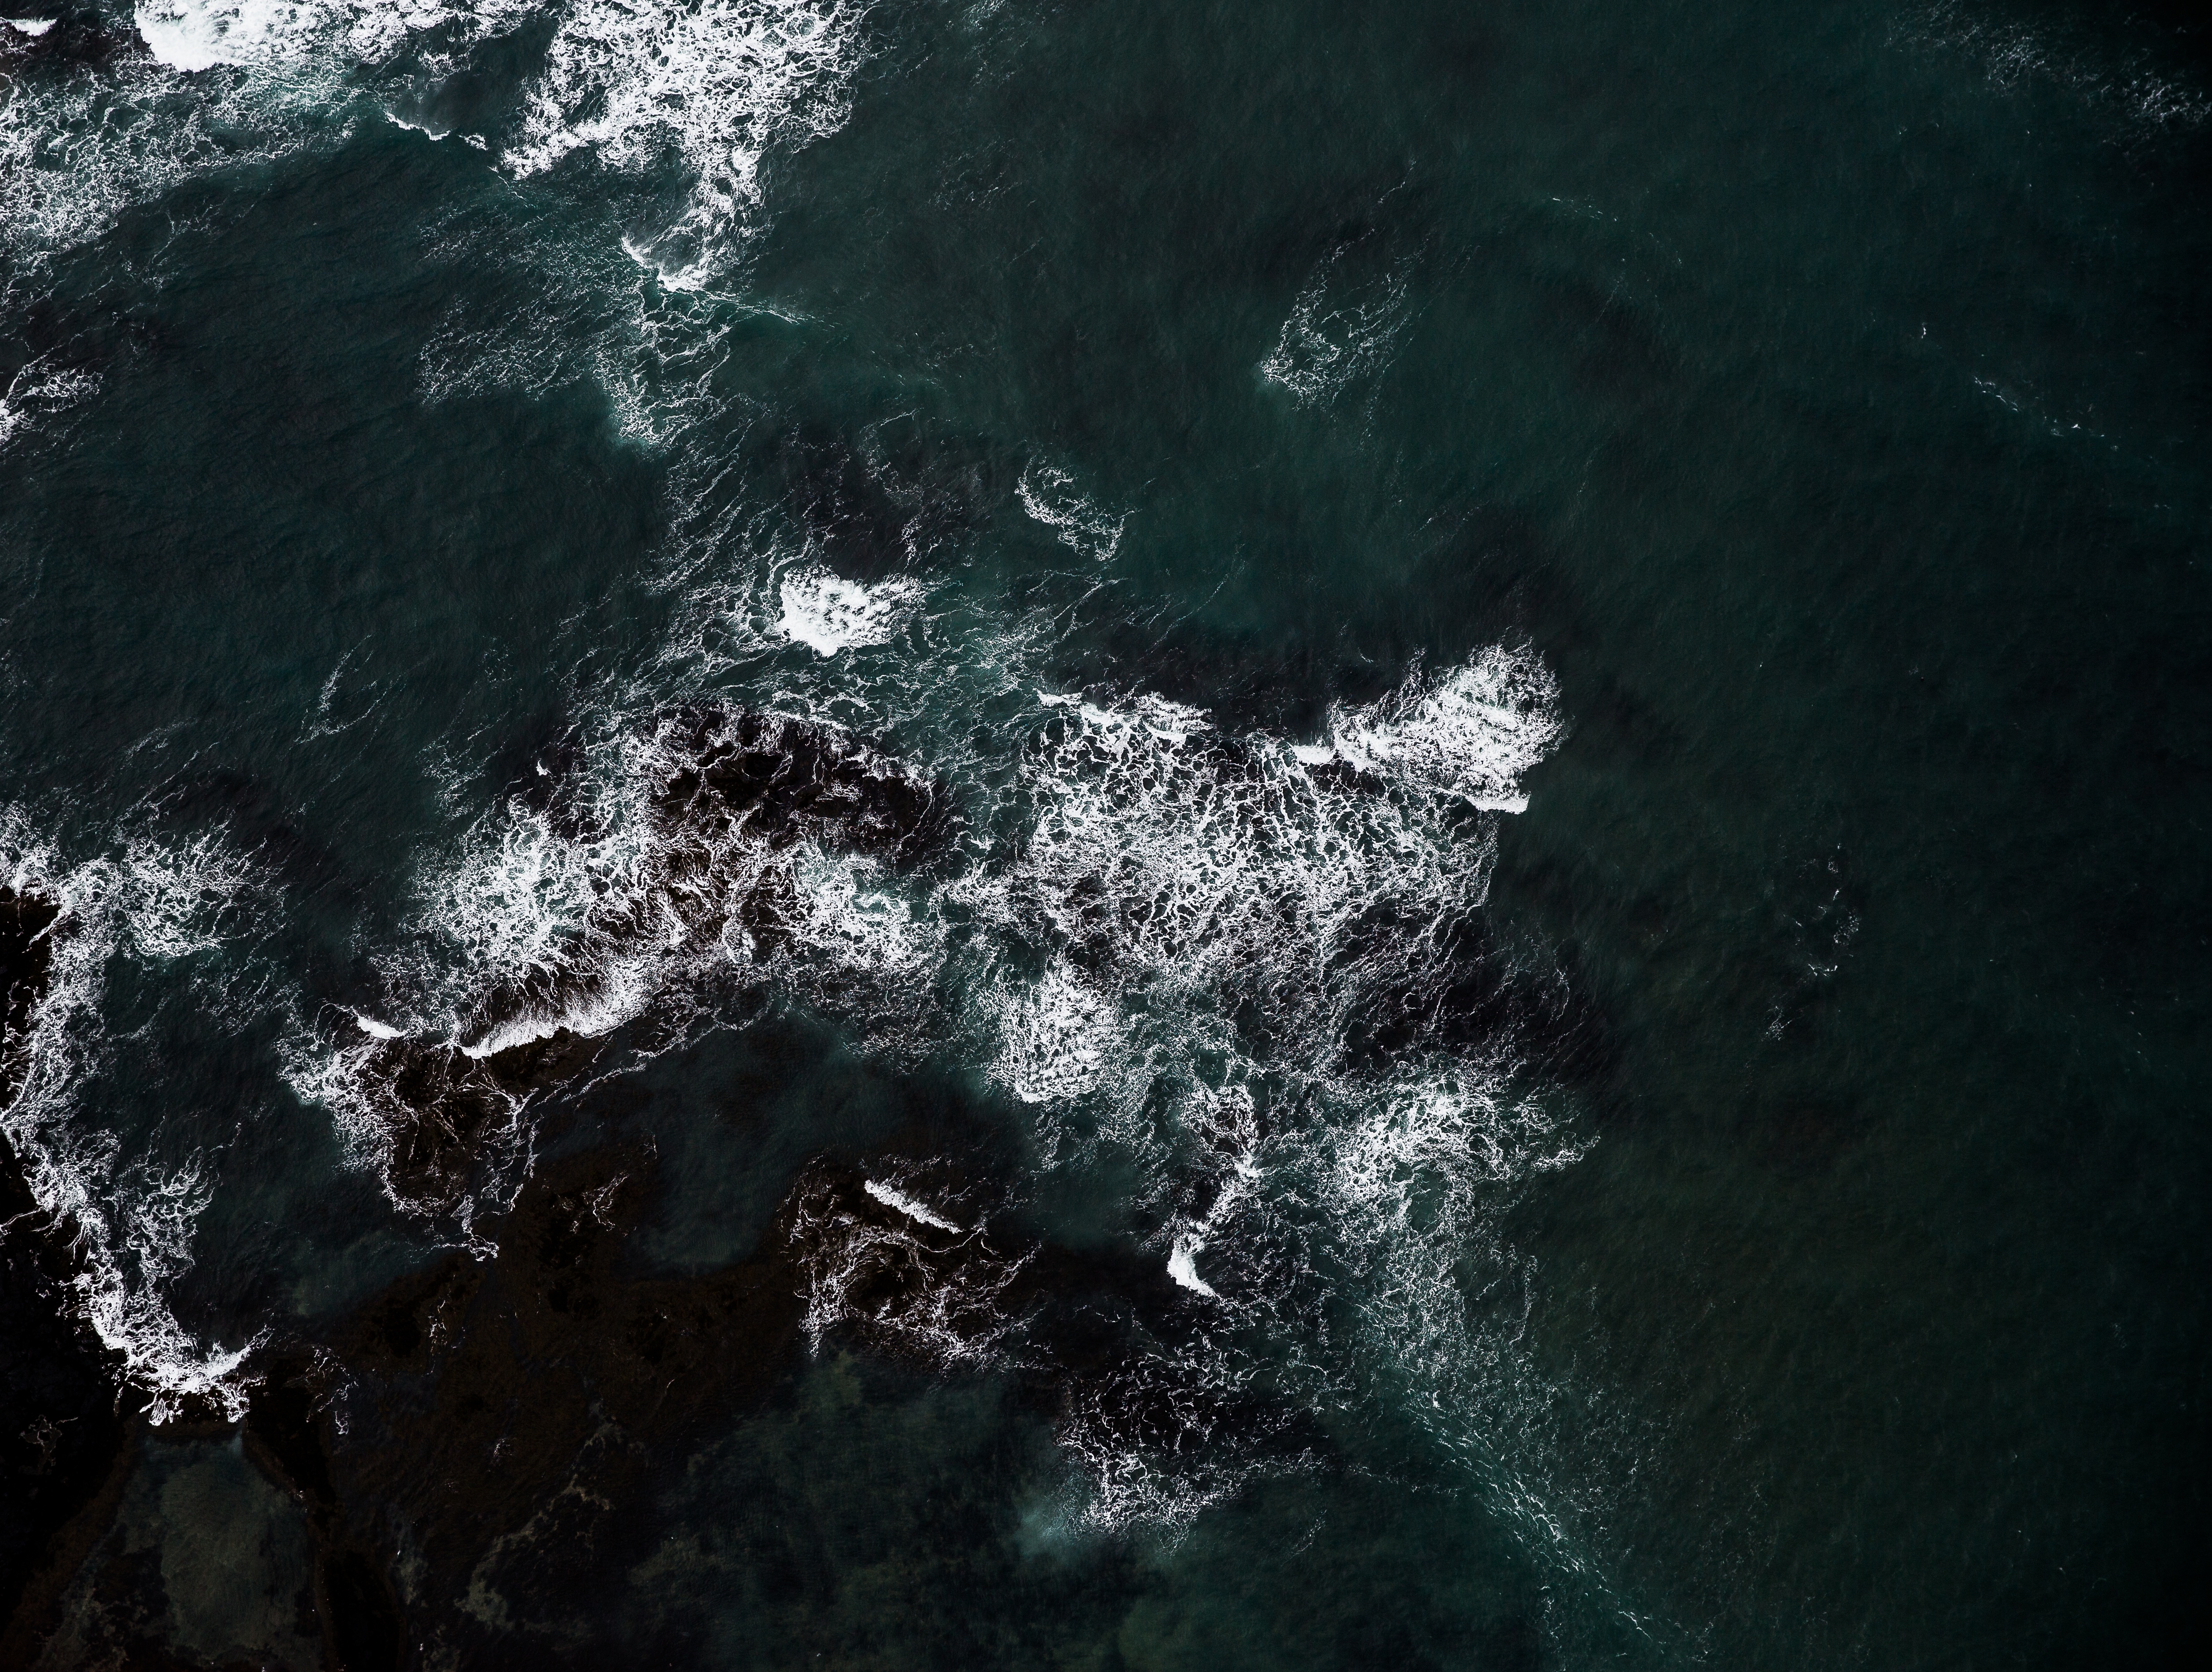
sea, ocean, wave, underwater, outer space, earth, screenshot, geological phenomenon, wind wave